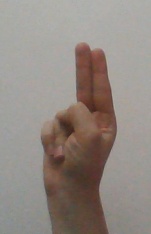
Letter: taa